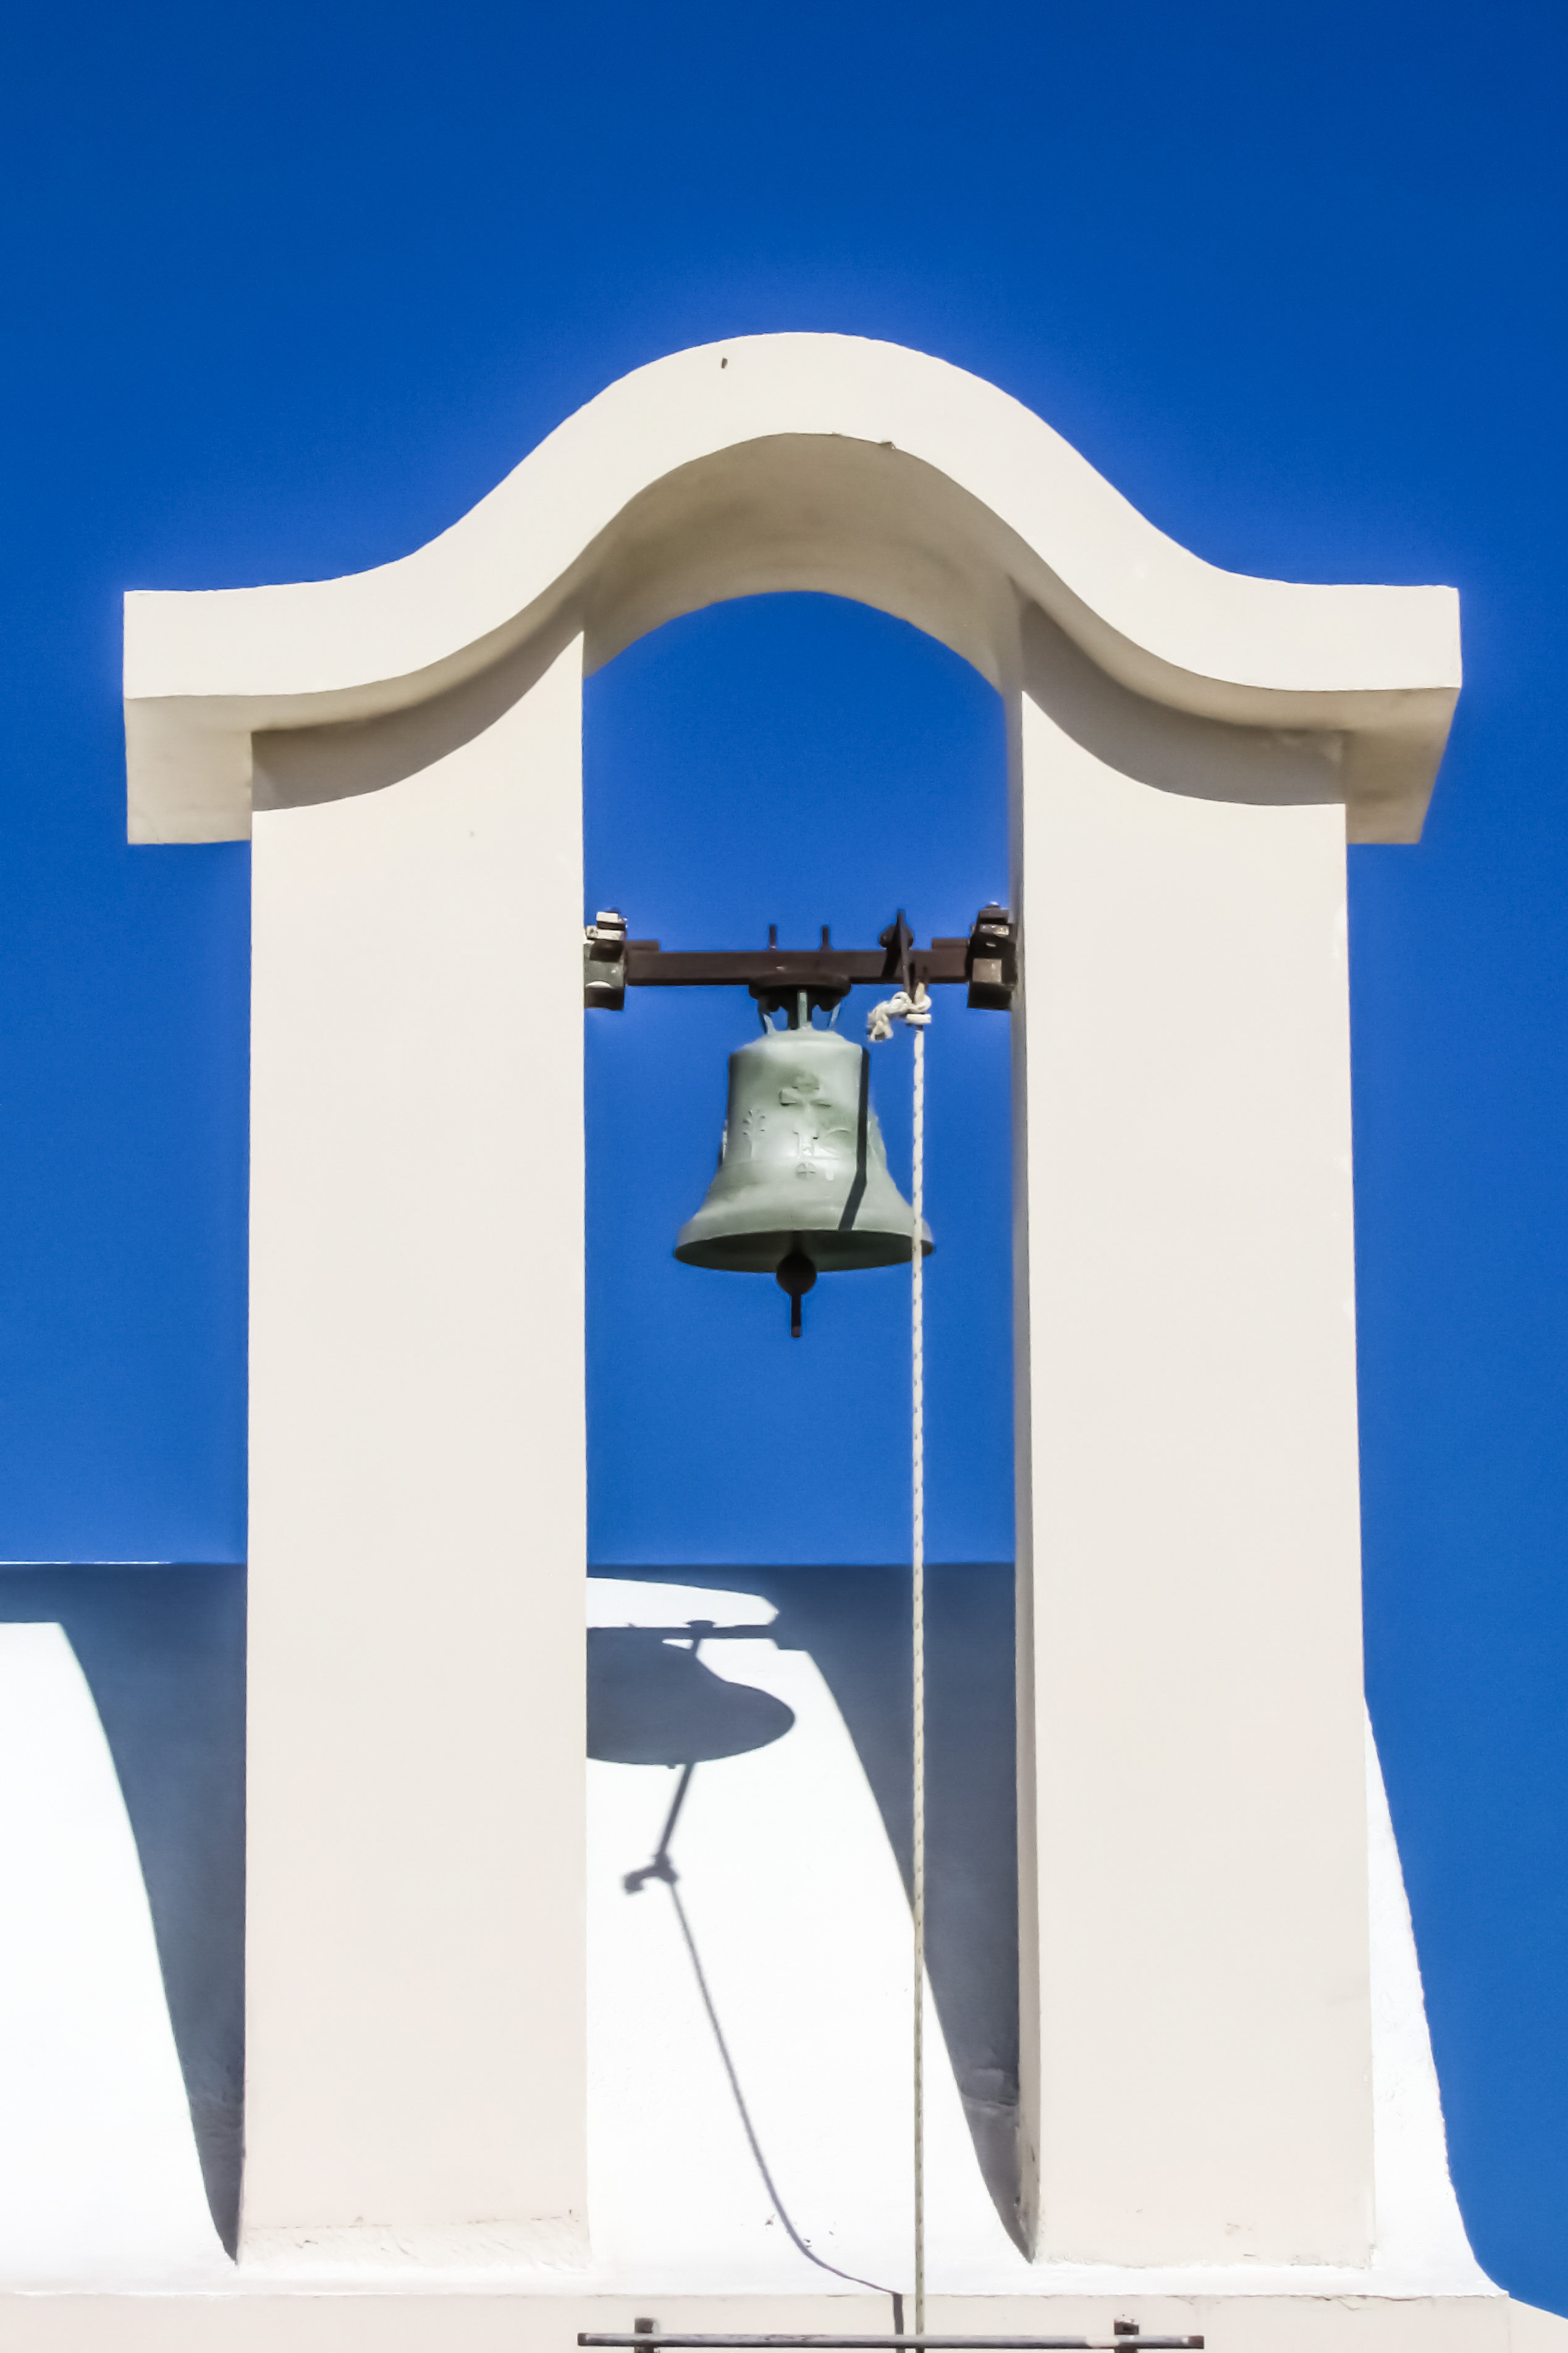
architecture, structure, white, bell, arch, column, religion, blue, church, furniture, lighting, christianity, orthodox, cyprus, belfry, ayia napa, ayios nikandros